Léon Tallon

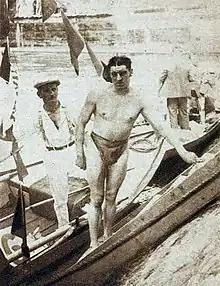

Léon Tallon (28 January 1908 – 11 July 1980) was a French swimmer. He competed in the men's 200 metre breaststroke event at the 1928 Summer Olympics.